Peregrine soliton

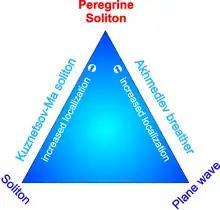
Peregrine soliton and other nonlinear solutions

The Peregrine soliton can also be seen as the limiting case of the space-periodic Akhmediev breather when the period tends to infinity.